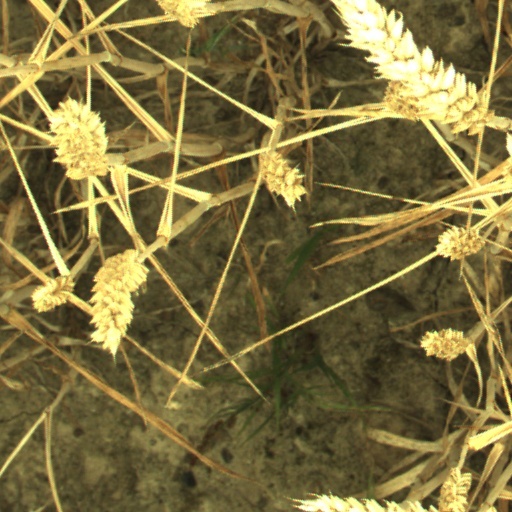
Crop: wheat